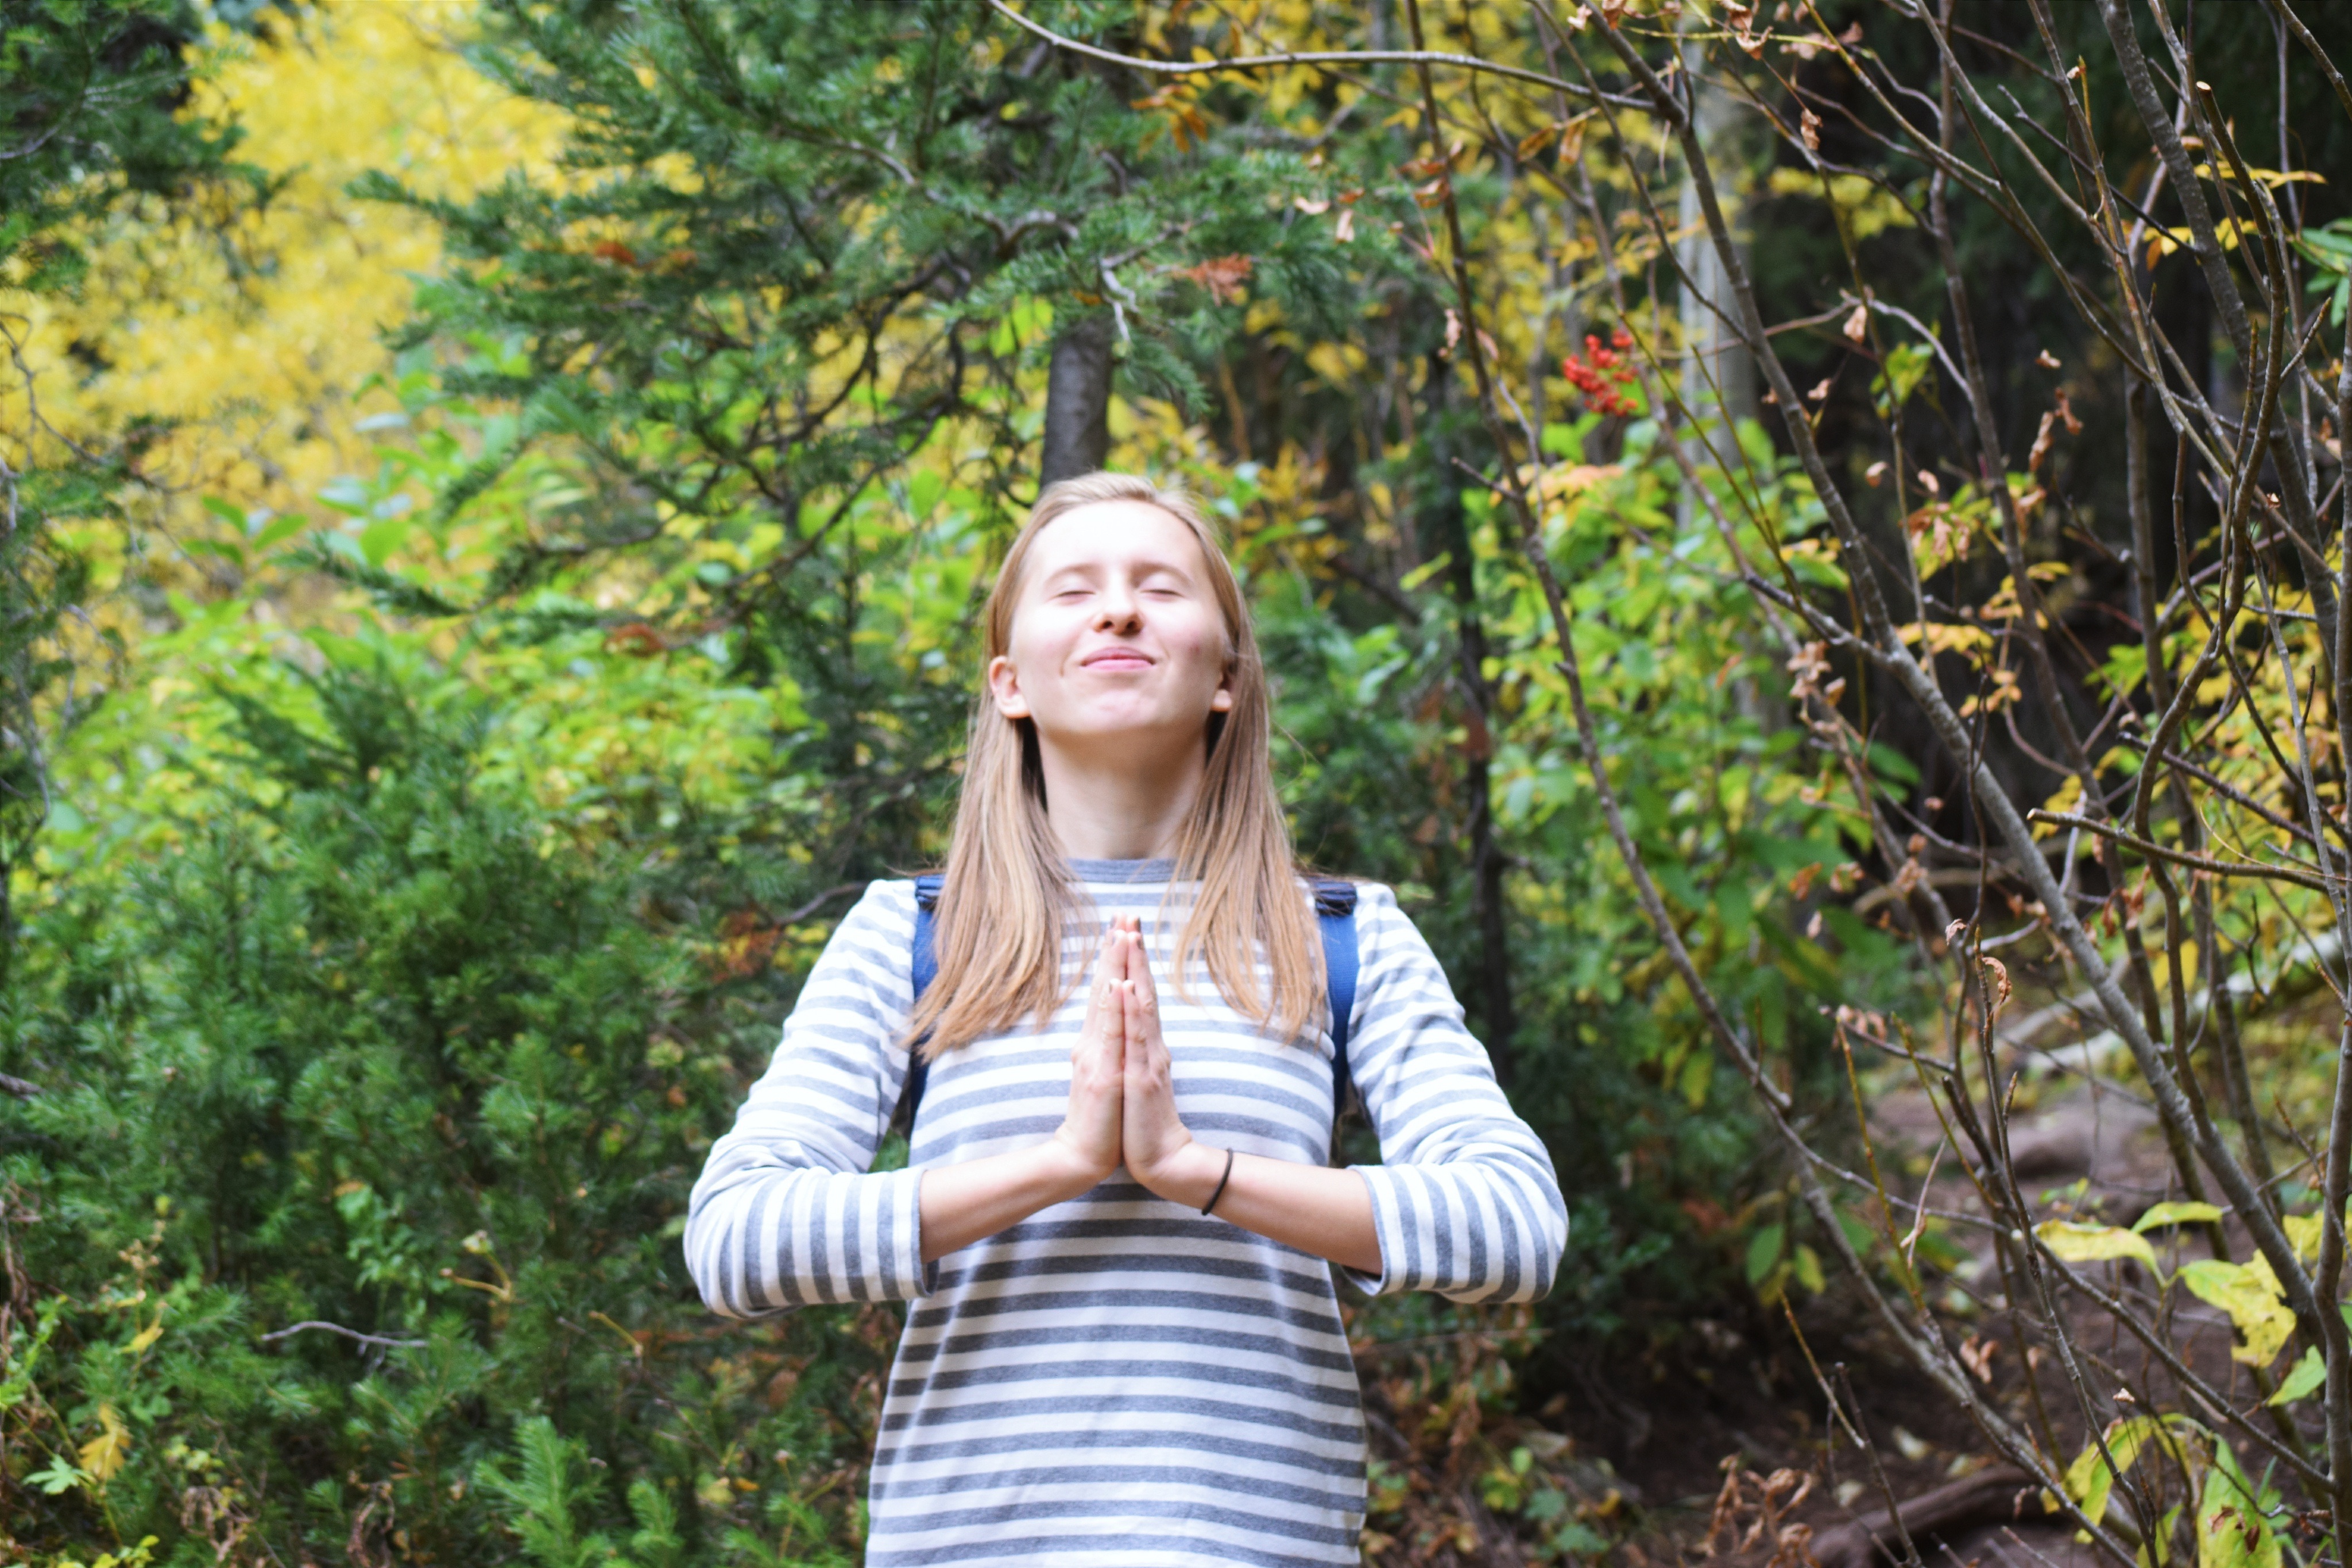
tree, forest, jungle, autumn, botany, rainforest, woodland, habitat, natural environment